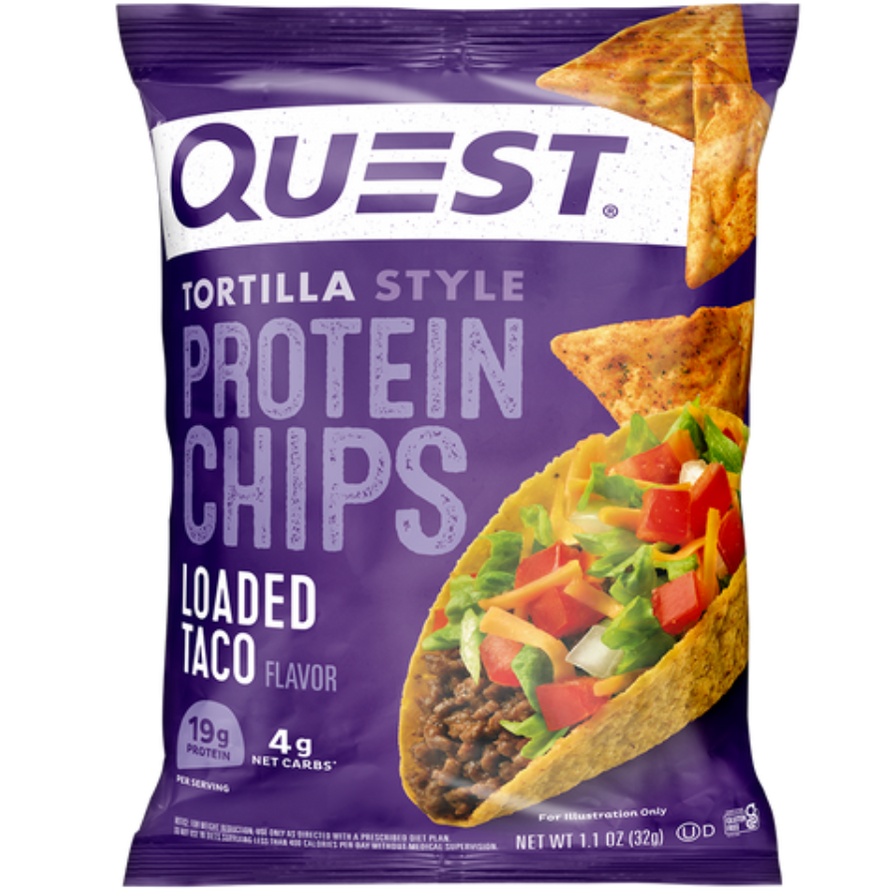
Quest Nutrition Protein Chips 8x32g Loaded Taco
Container Size: 8x32g Serving Size: 1 Bag (32g) Amount Per Serving: Protein: 19g Carbohydrates: 5g Fat: 5g Salt: 0.4g Ingredients: Ingredients:Protein Blend (MILK Protein Isolate, WHEY [MILK] Protein Isolate), High Oleic Sunflower Oil, Calcium Caseinate, Corn Starch, Natural Flavours, Psyllium Husk, Salt. Contains less than 2% of the following: Soluble Corn Fibre, Sour Cream (Cream, Non-Fat MILK, Cultures), Cheddar Cheese Powder (Cultured MILK, Salt, Enzymes), ButterMILK Powder, Onion Powder, Tomato Powder, Garlic Powder, Green Bell Pepper, Paprika, Spice, Chia Seed, Yeast, Turmeric Oleoresin (Colour), Paprika Extract (Colour), Acacia Gum, Sunflower Lecithin, Calcium Carbonate, Yeast Extract, Steviol Glycosides (Stevia) Please Note: Nutritional facts and ingredients may vary slightly between flavours.
Brand: Quest Nutrition
Category: Health & Beauty > Health Care > Fitness & Nutrition > Nutritional Food Purées